Wolfgang Suschitzky

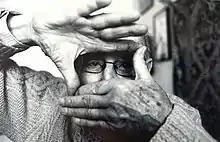

Wolfgang Suschitzky, BSC (29 August 1912 – 7 October 2016), was an Austrian-born British documentary photographer, as well as a cinematographer perhaps best known for his collaboration with Paul Rotha in the 1940s and his work on Mike Hodges' 1971 film "Get Carter".